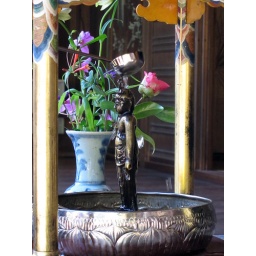
worshiper pours water over statue at the temple of the silver pavilion